Mount Airy Forest

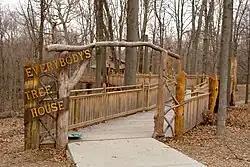
Tree house in Mt. Airy Forest

The Mount Airy Forest, in Cincinnati, Ohio, was established in 1911. It was one of the earliest, if not the first, urban reforestation project in the United States. With nearly , it's the largest park in Cincinnati's park system.